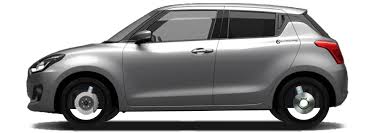
Label: noambulance